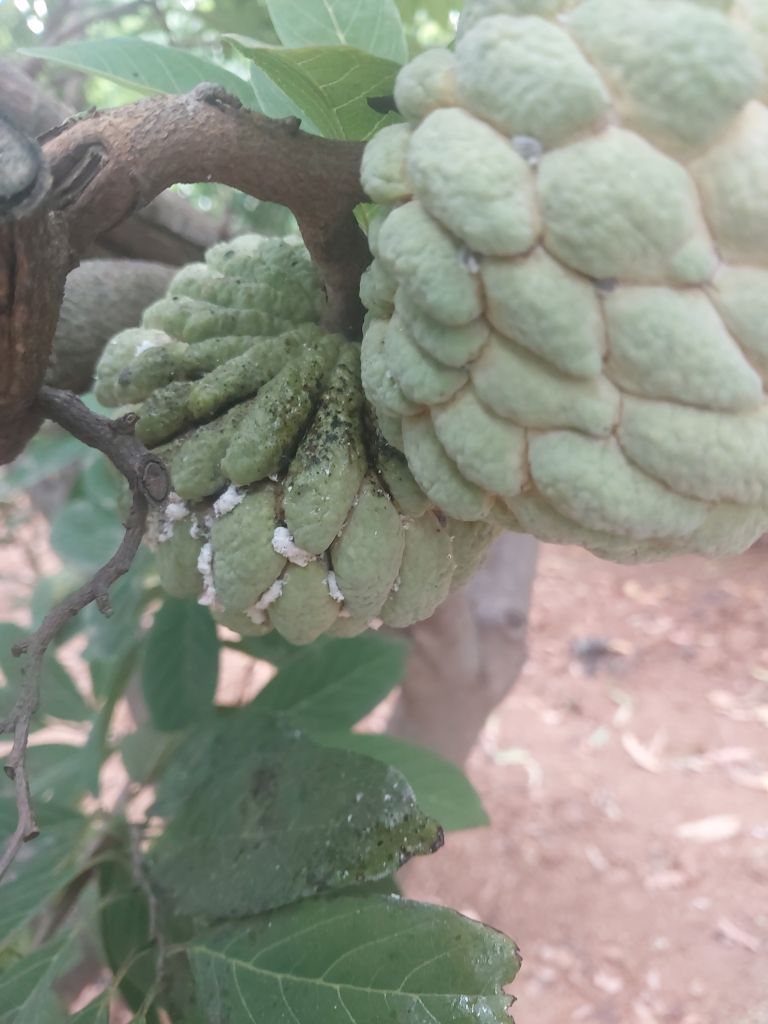
Disease label: Leaf spot on fruit